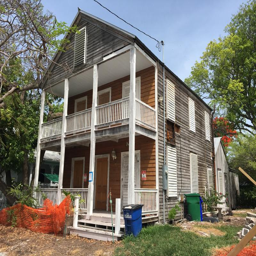
actor and his wife , plan to restore this home in historic district .